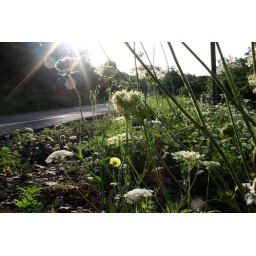
flowers by the road